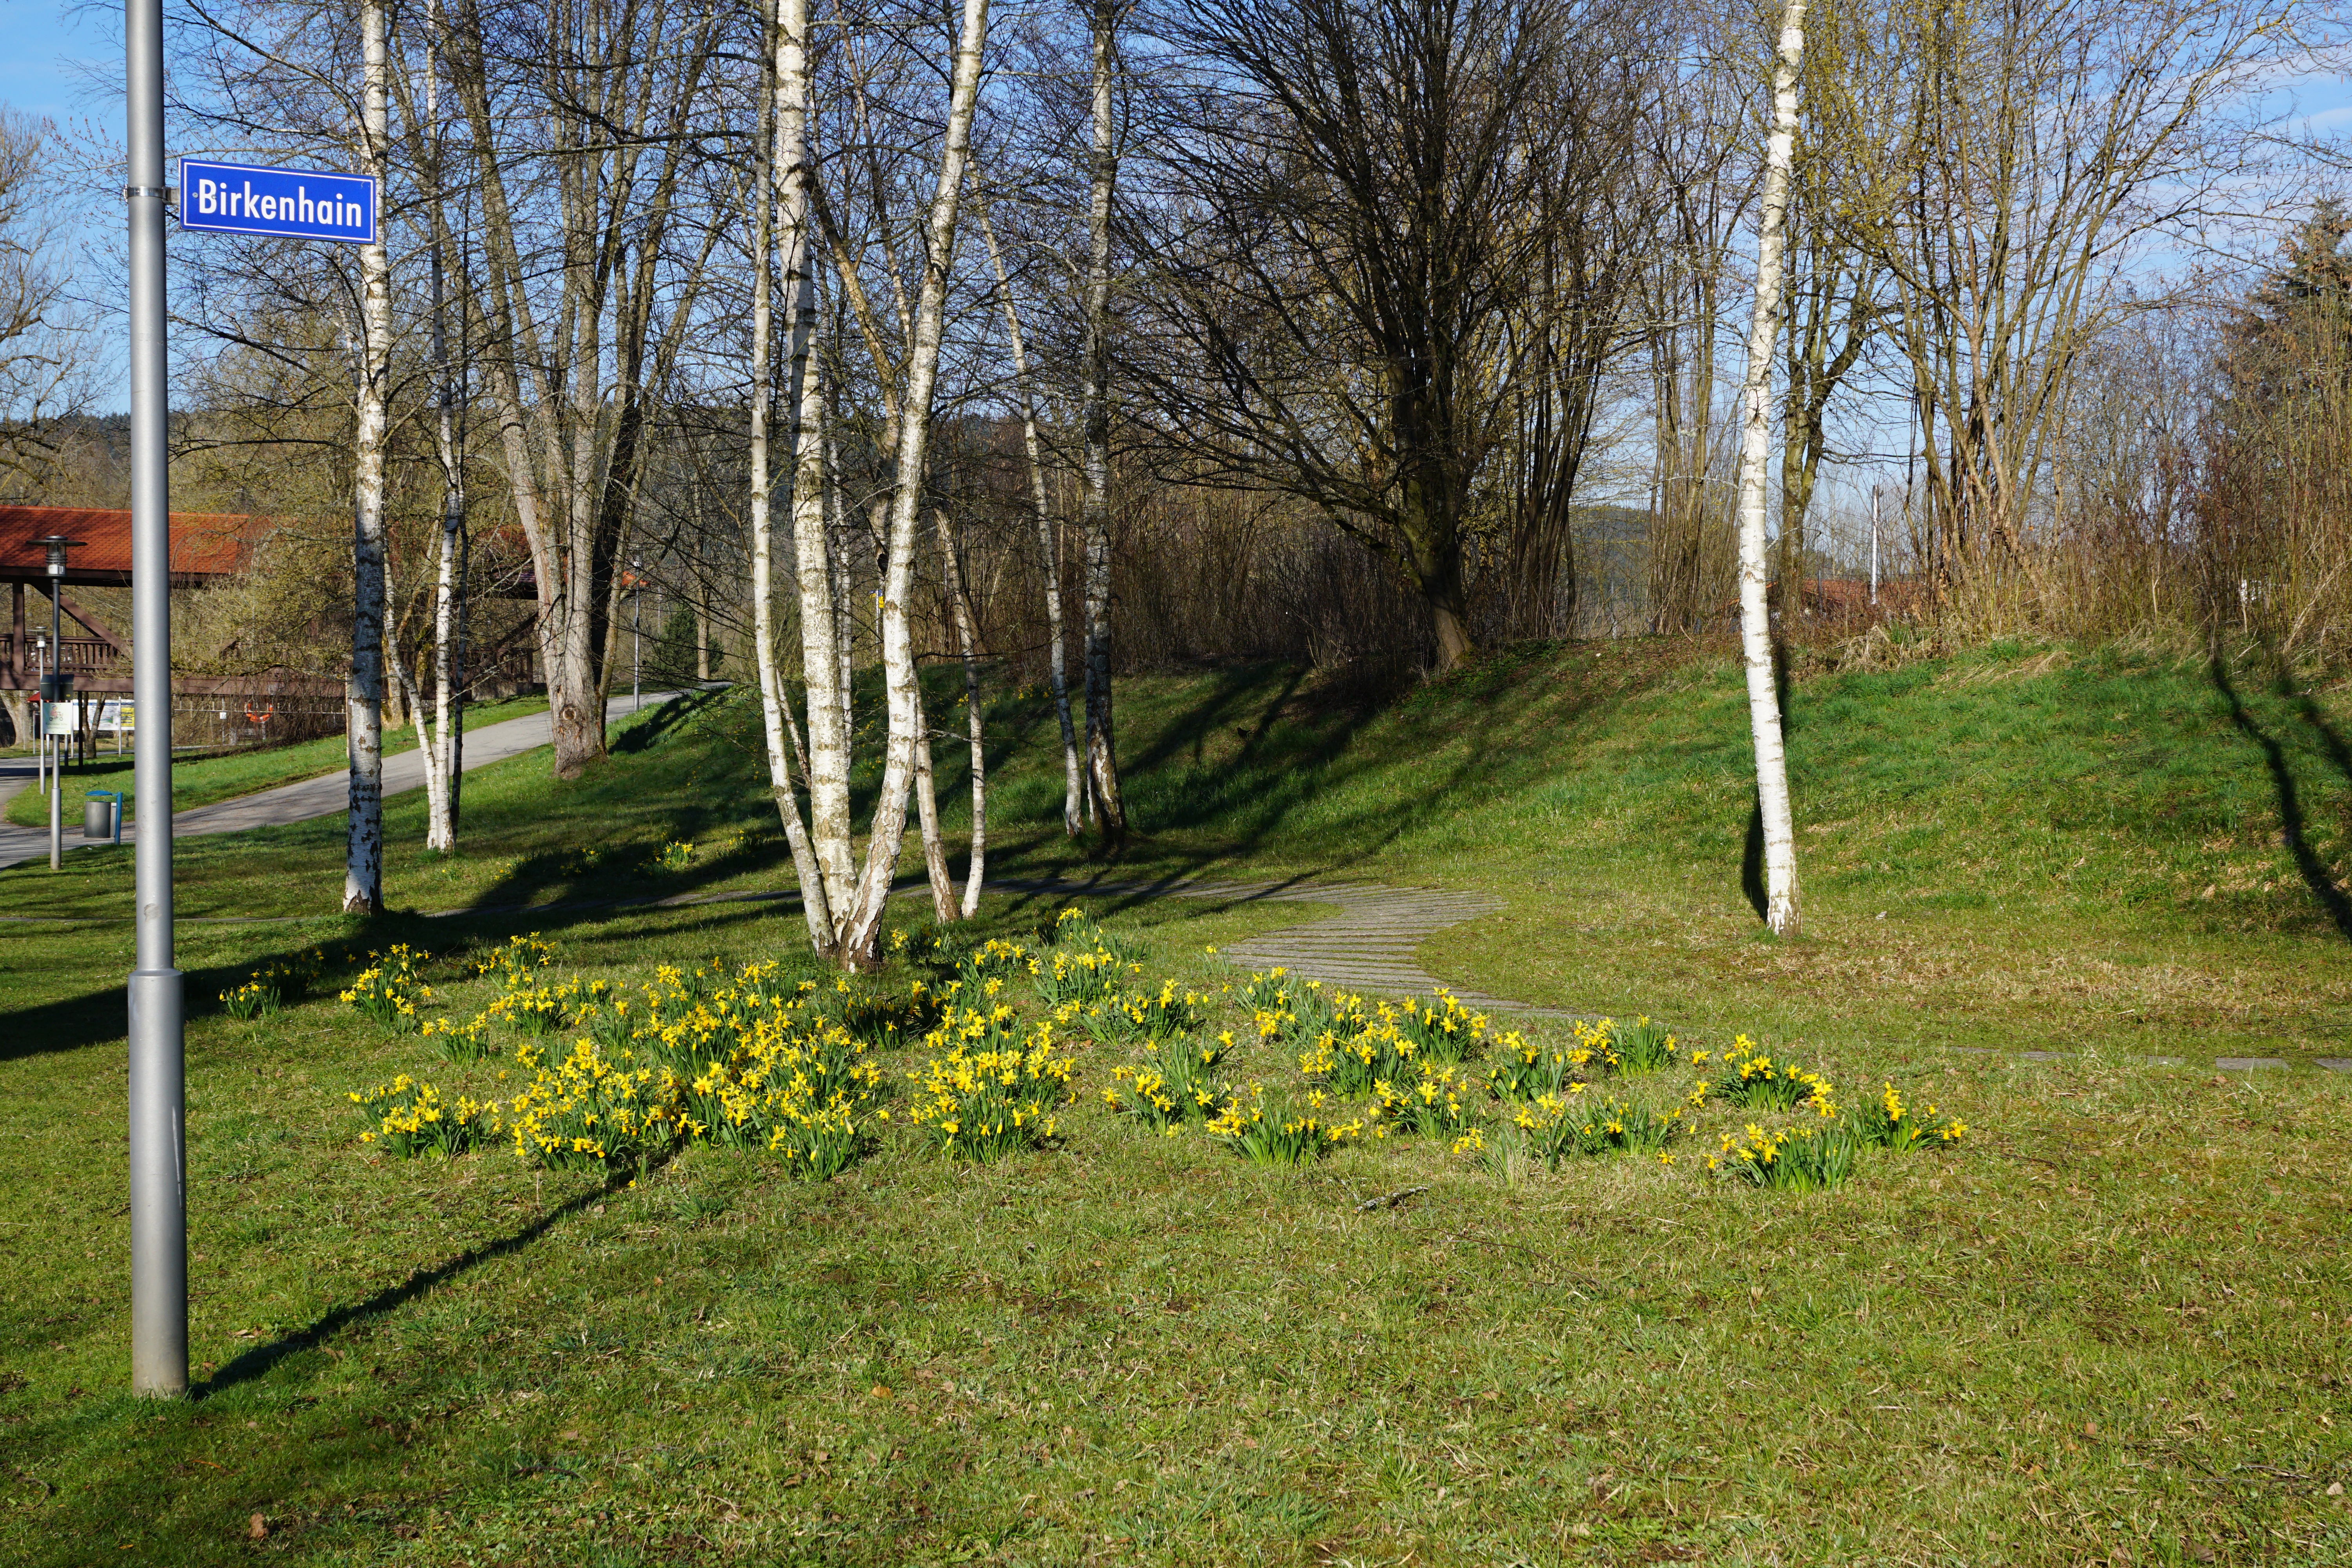
tree, nature, forest, grass, plant, trail, lawn, meadow, green, birch, pasture, autumn, park, woodland, habitat, woody plant